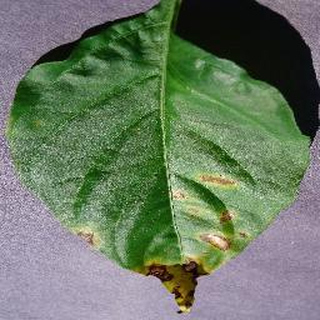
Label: bell_pepper_bacterial_spot